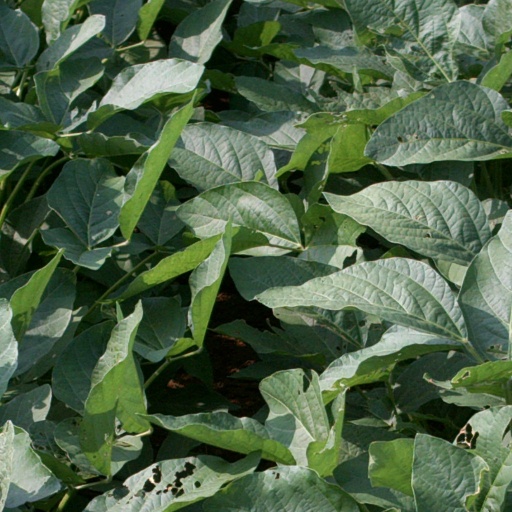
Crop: soybean